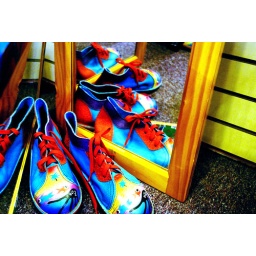
shoes in mirror